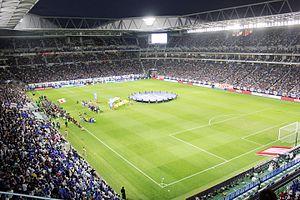
Le Stade de football de Suita actuellement appelé Panasonic Stadium Suita est un stade de football, situé à Suita, dans la préfecture d'Osaka au Japon. Il est principalement utilisé pour les rencontres à domicile du club de Gamba Ōsaka. Il remplace l'ancien stade utilisé par le club, le Stade de l'Expo '70 d'Osaka.